Sevinç Çorlu

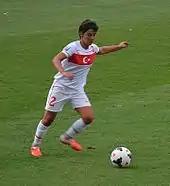
Sevinç Çorlu playing for Turkey in the 2015 FIFA Women's World Cup qualification – UEFA Group 6 match against Belarus

Çorlu was admitted to the Turkey women's U-19 national team, and debuted in the 2009 UEFA Women's U-19 Championship qualification match against Austria on September 25, 2008. She capped 3 times in the U-19 national team.